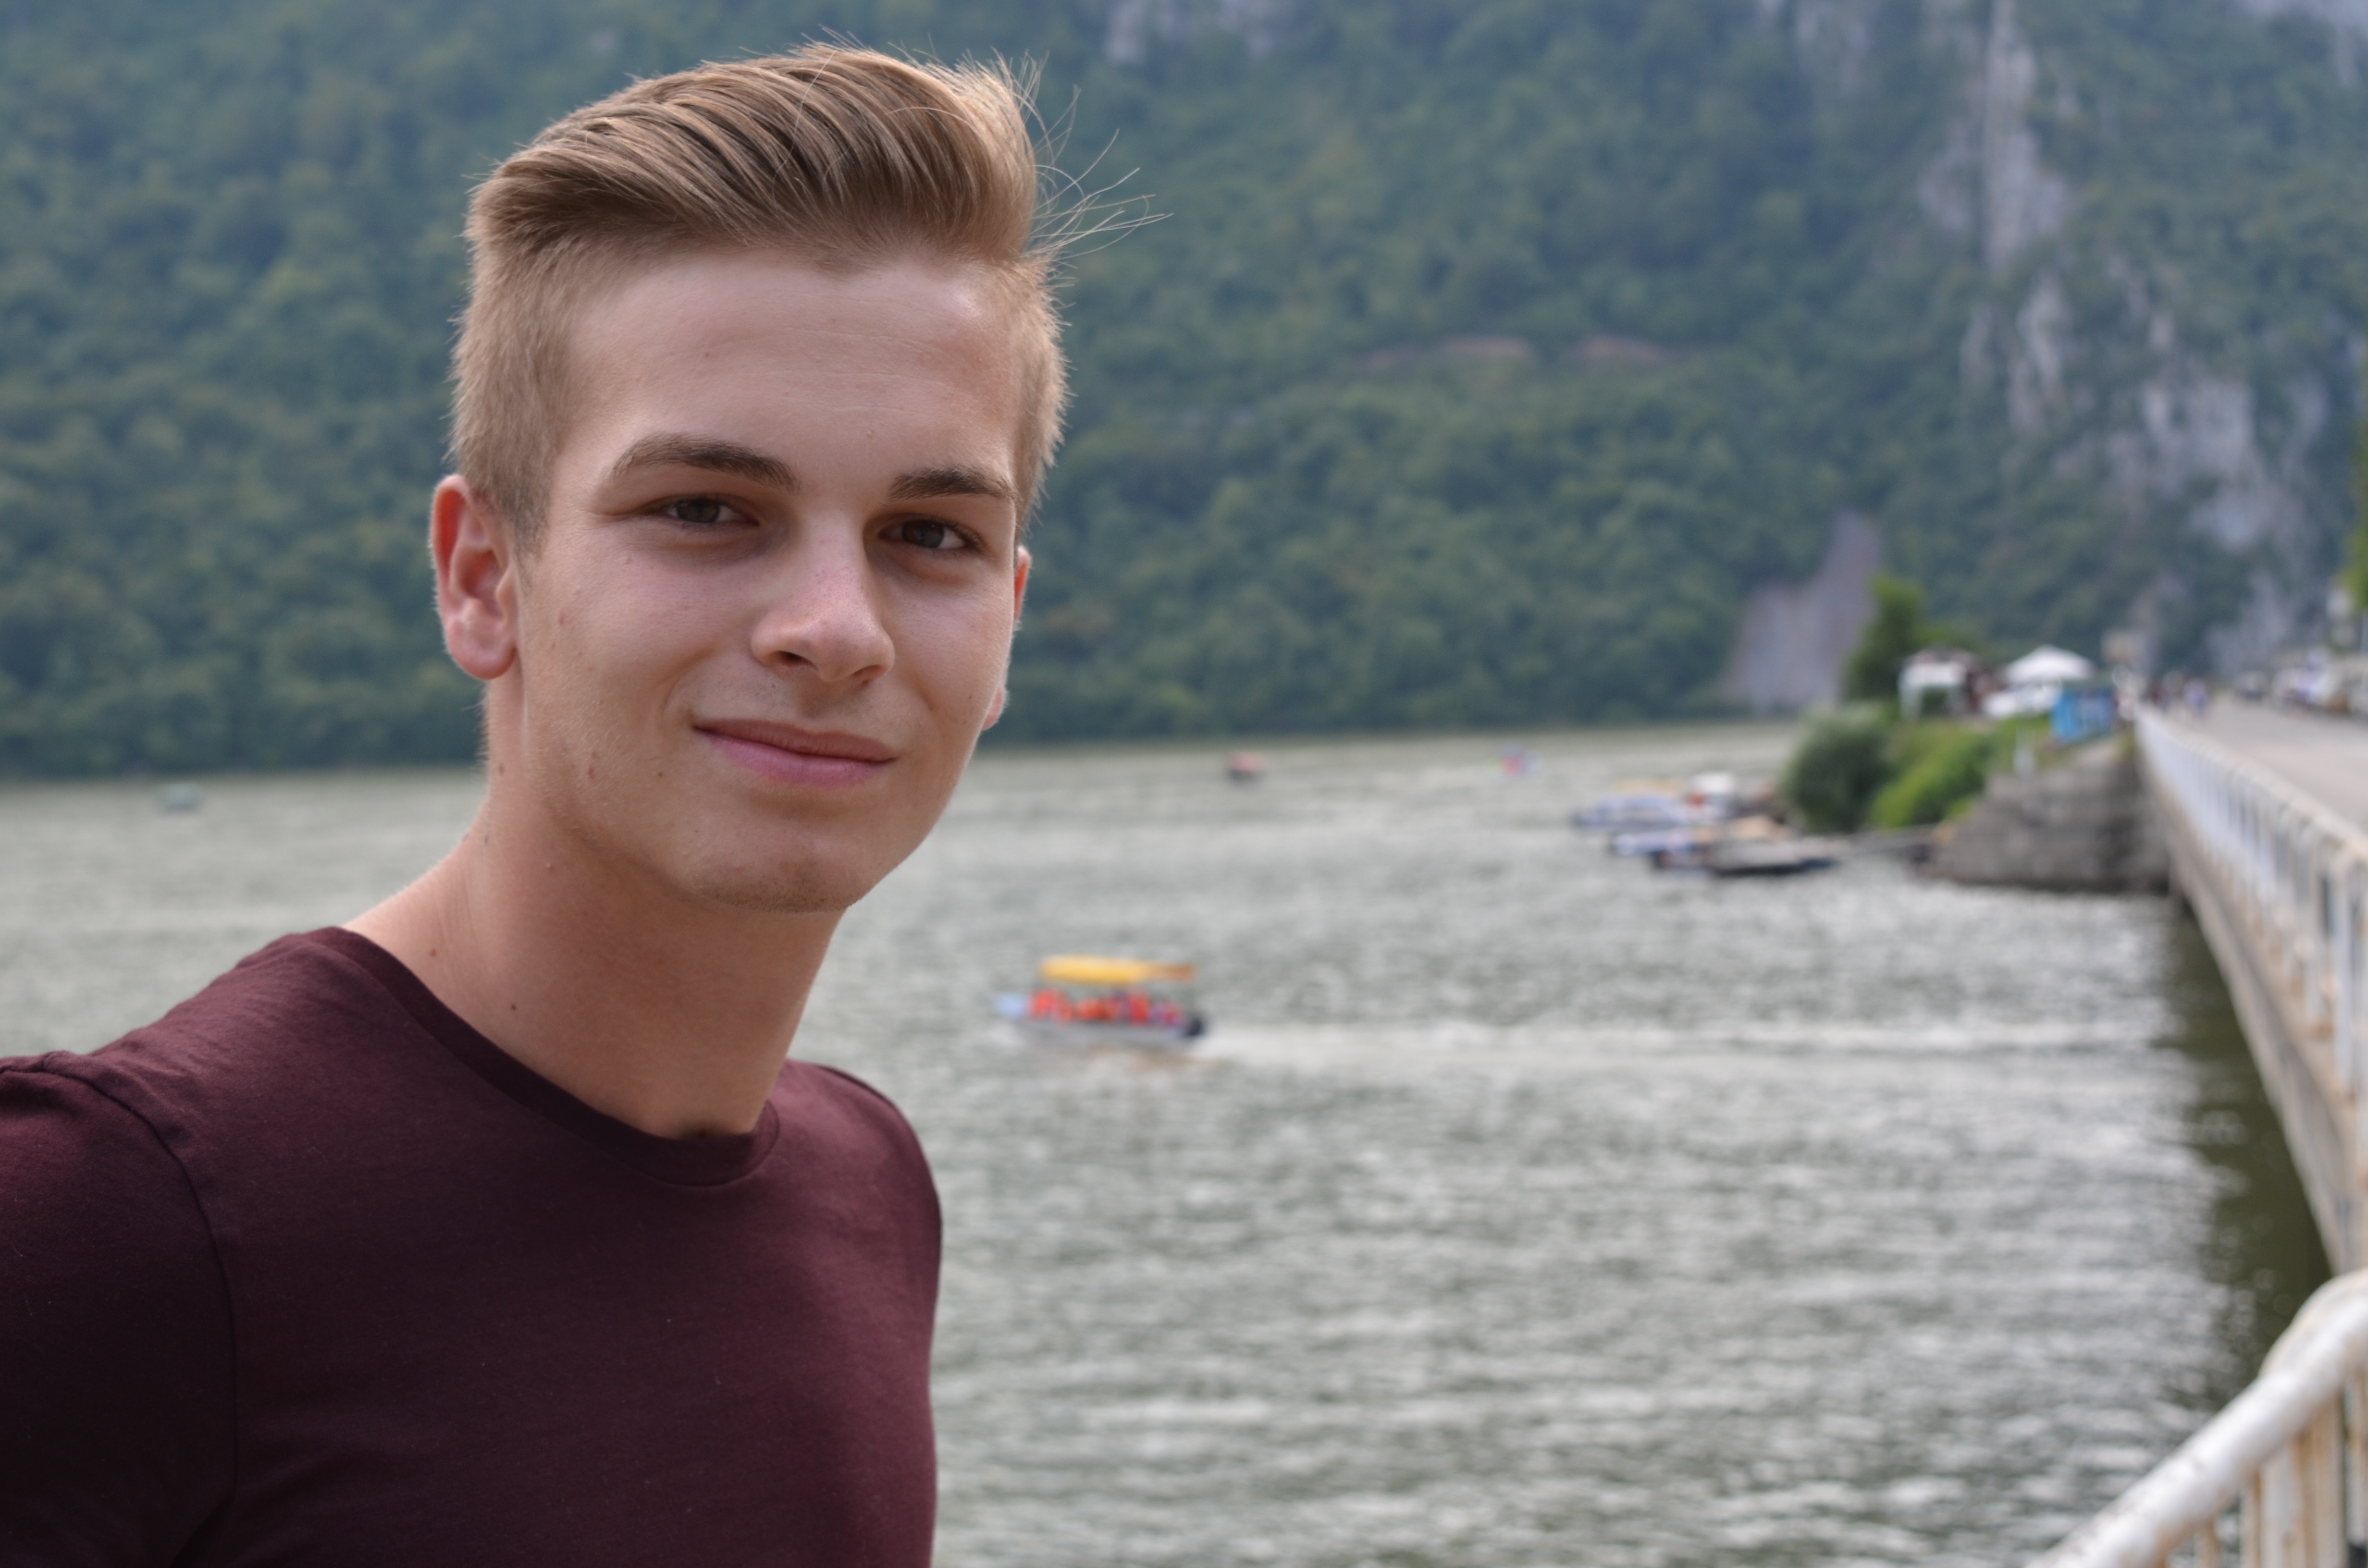
vacation, boating